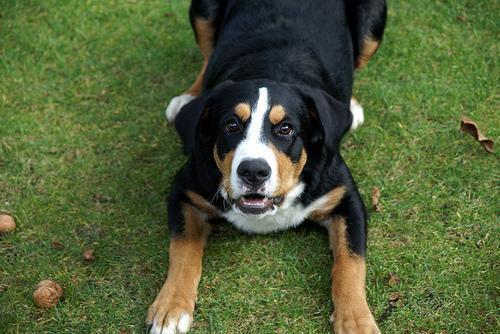
Appenzeller